RedFlagDeals.com

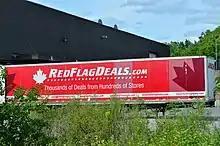
RedFlagDeals.com shipping container at a warehouse

RedFlagDeals.com is a Canadian coupon website owned by VerticalScope (majority owned by Torstar). As of December 2024, an estimated 5.7 million or more visitors per month use the website and there are over 1.45 million registered users.